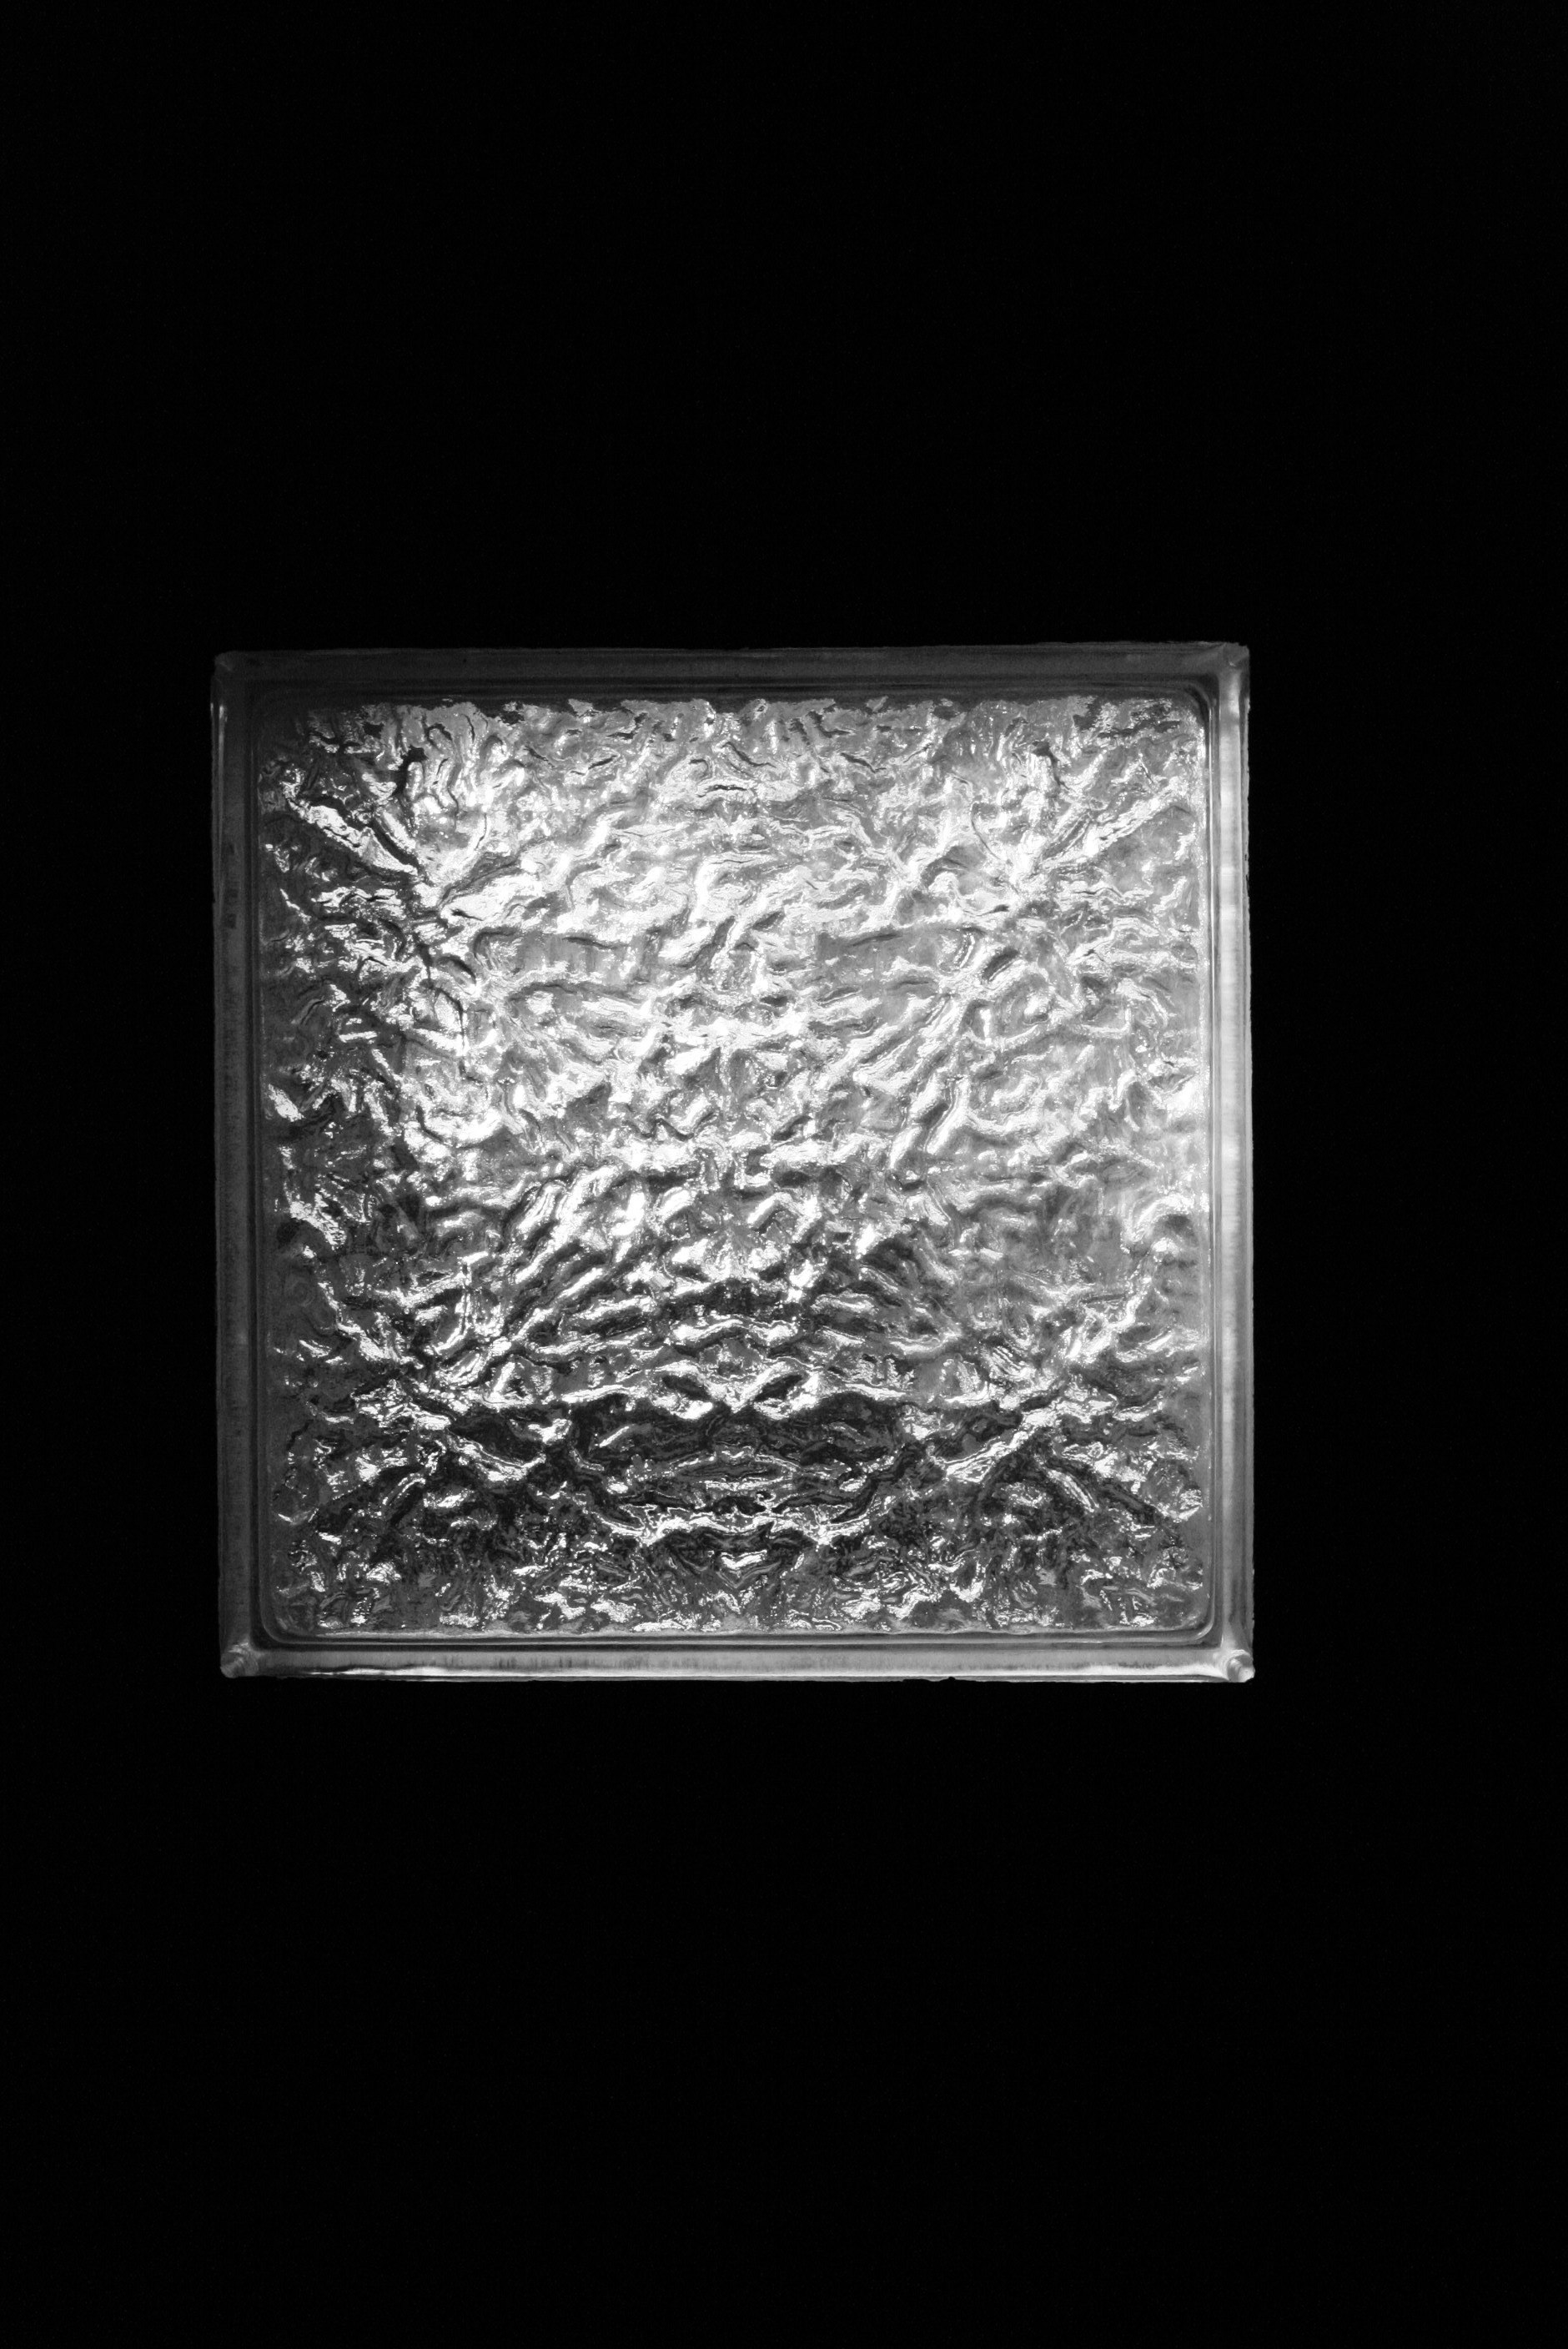
light, black and white, window, glass, wall, skylight, black, monochrome, lighting, material, circle, rectangle, picture frame, shape, stained glass window, monochrome photography